The All Star Talent Show

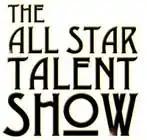

The All Star Talent Show is a 2006 UK television programme that was broadcast on Five. It was presented by Andi Peters and Myleene Klass, with Julian Clary making up the judging panel alongside two guest judges. Each show had six celebrities performing, with the winner of each episode going into the final at the end of the series. In addition, the runner up with the most votes at the end of the series also performed again in the final. Backing vocals on the show were directed and sung by Tracy Graham and Tara McDonald.